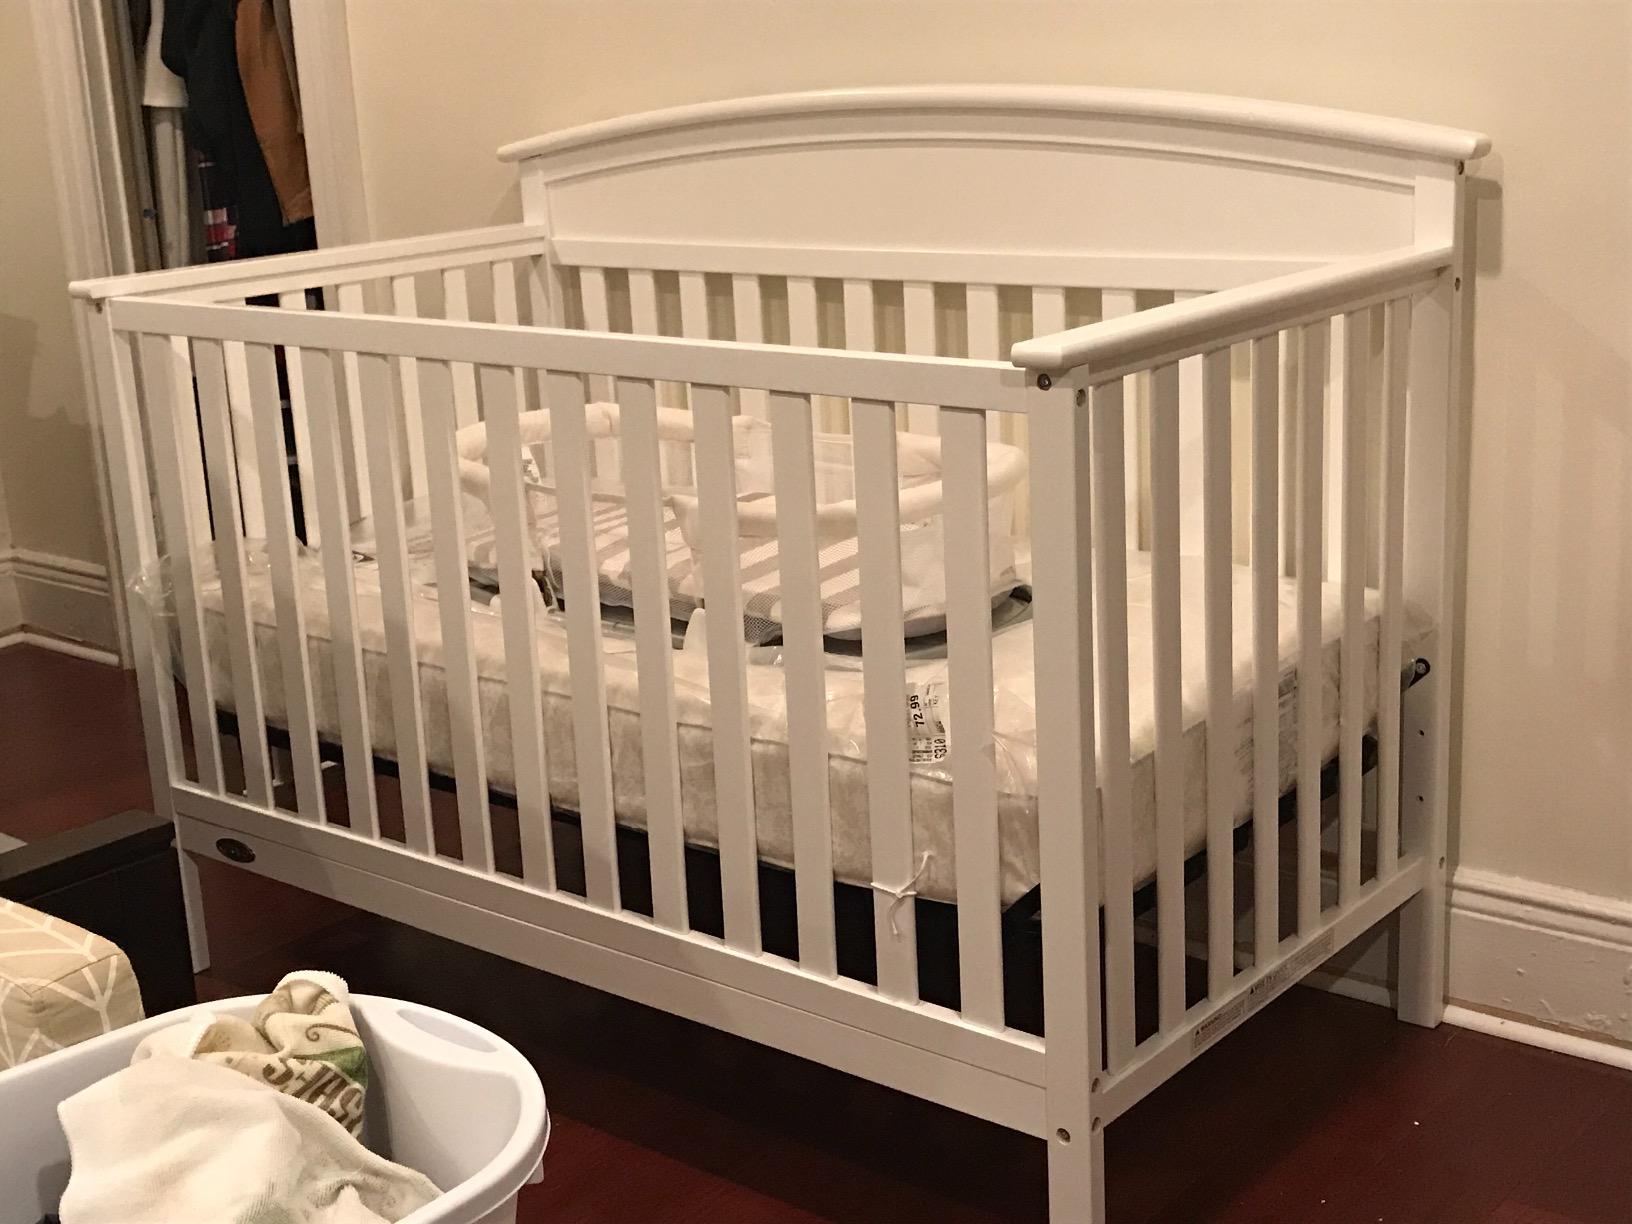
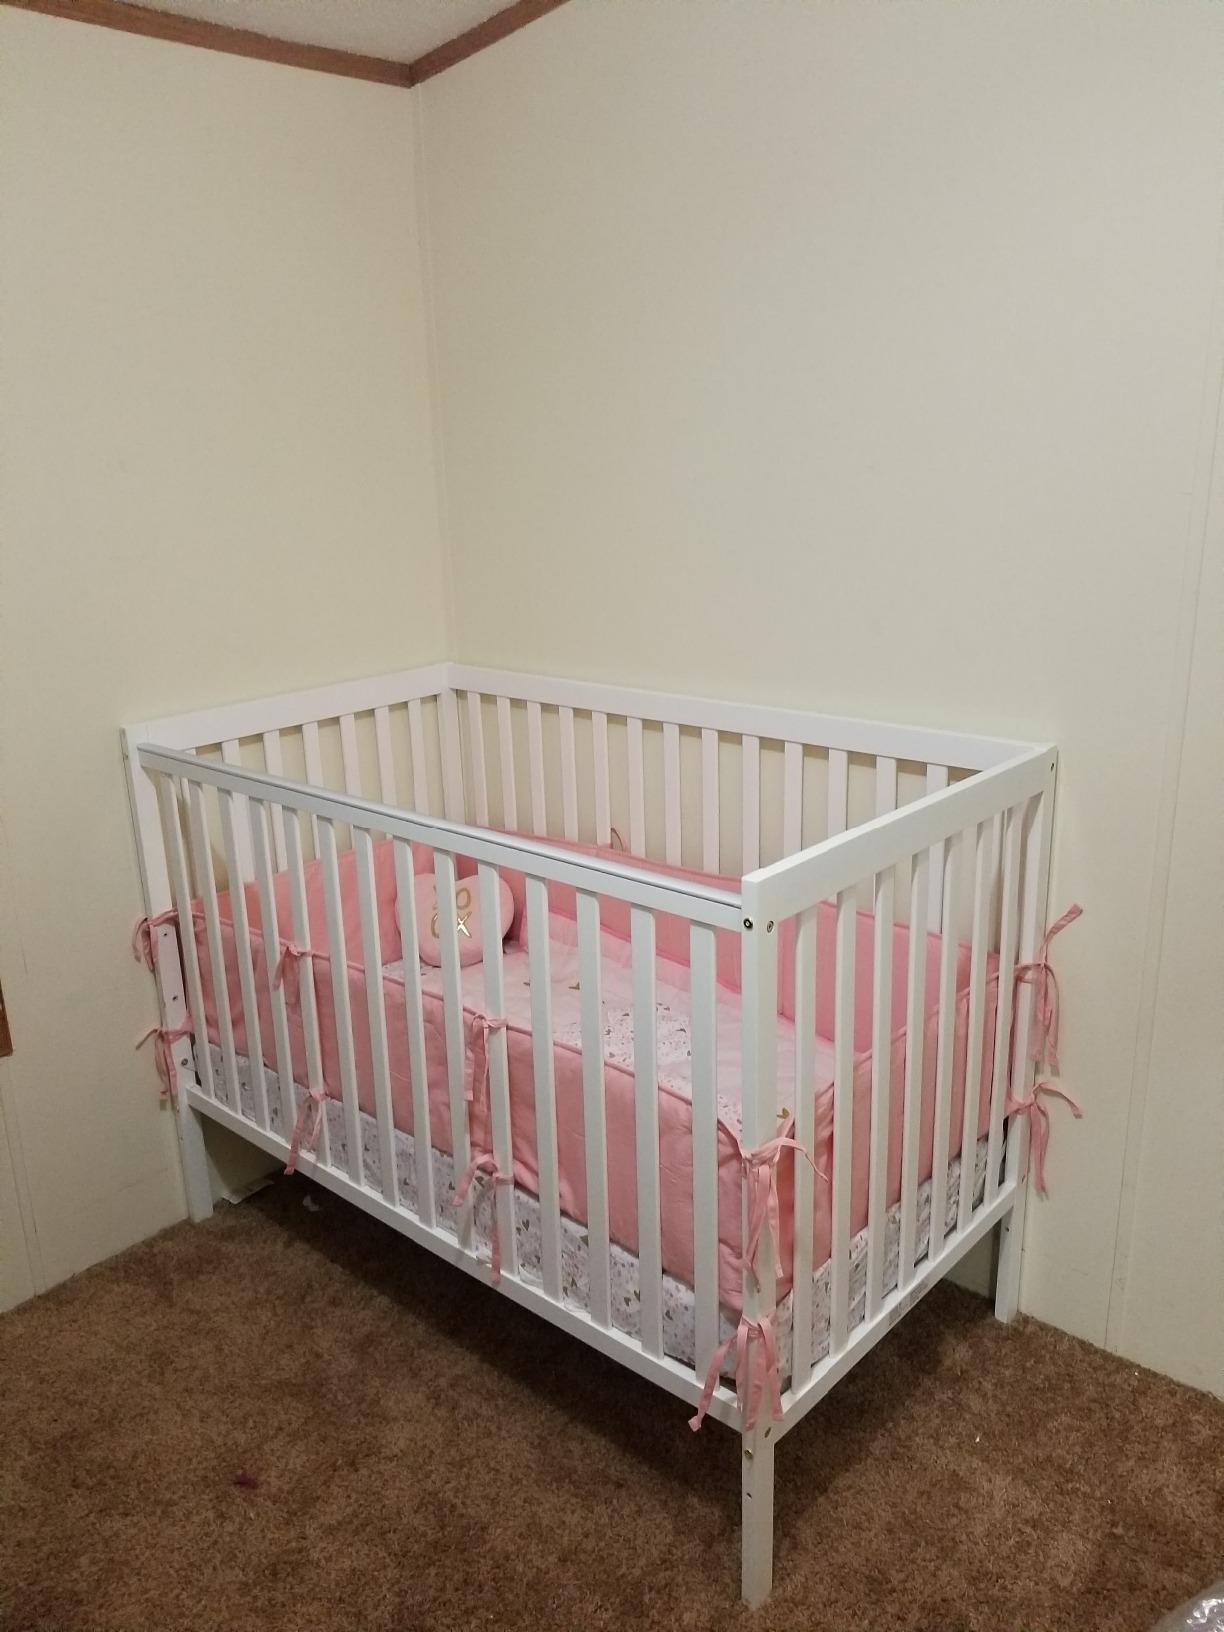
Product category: products_crib
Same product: no